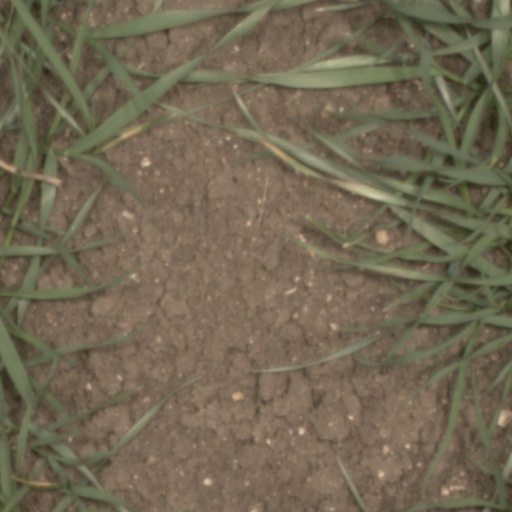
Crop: wheat